Question: Please indicate a possible affordance area of the drink_with_bottle that can be used for holding
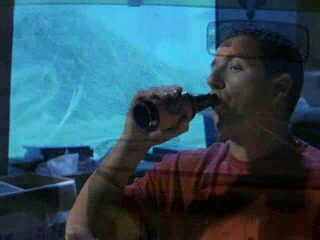
Answer: [131.5, 87, 217.5, 133]